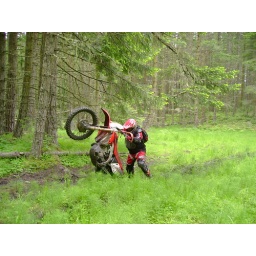
Quite the mud bog heading back up from the dungeness river to burnt mountain in Sequim